Ethiopian wolf

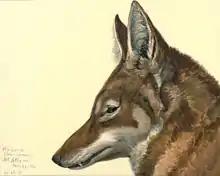
Painting (1926) by Louis Agassiz Fuertes

The Ethiopian wolf is similar in size and build to North America's coyote; it is larger than the black-backed jackal and side-striped jackals as well as the African wolf and has comparatively longer legs. Its skull is very flat, with a long facial region accounting for 58% of the skull's total length. The ears are broad, pointed, and directed forward. The teeth, particularly the premolars, are small and widely spaced. The canine teeth measure 14–22 mm in length, while the carnassials are relatively small. The Ethiopian wolf has eight mammae, of which only six are functional. The front paws have five toes, including a dewclaw, while the hind paws have four. As is typical in the genus "Canis", males are larger than females, having 20% greater body mass. Adults measure in body length, and in height. Adult males weigh , while females weigh .